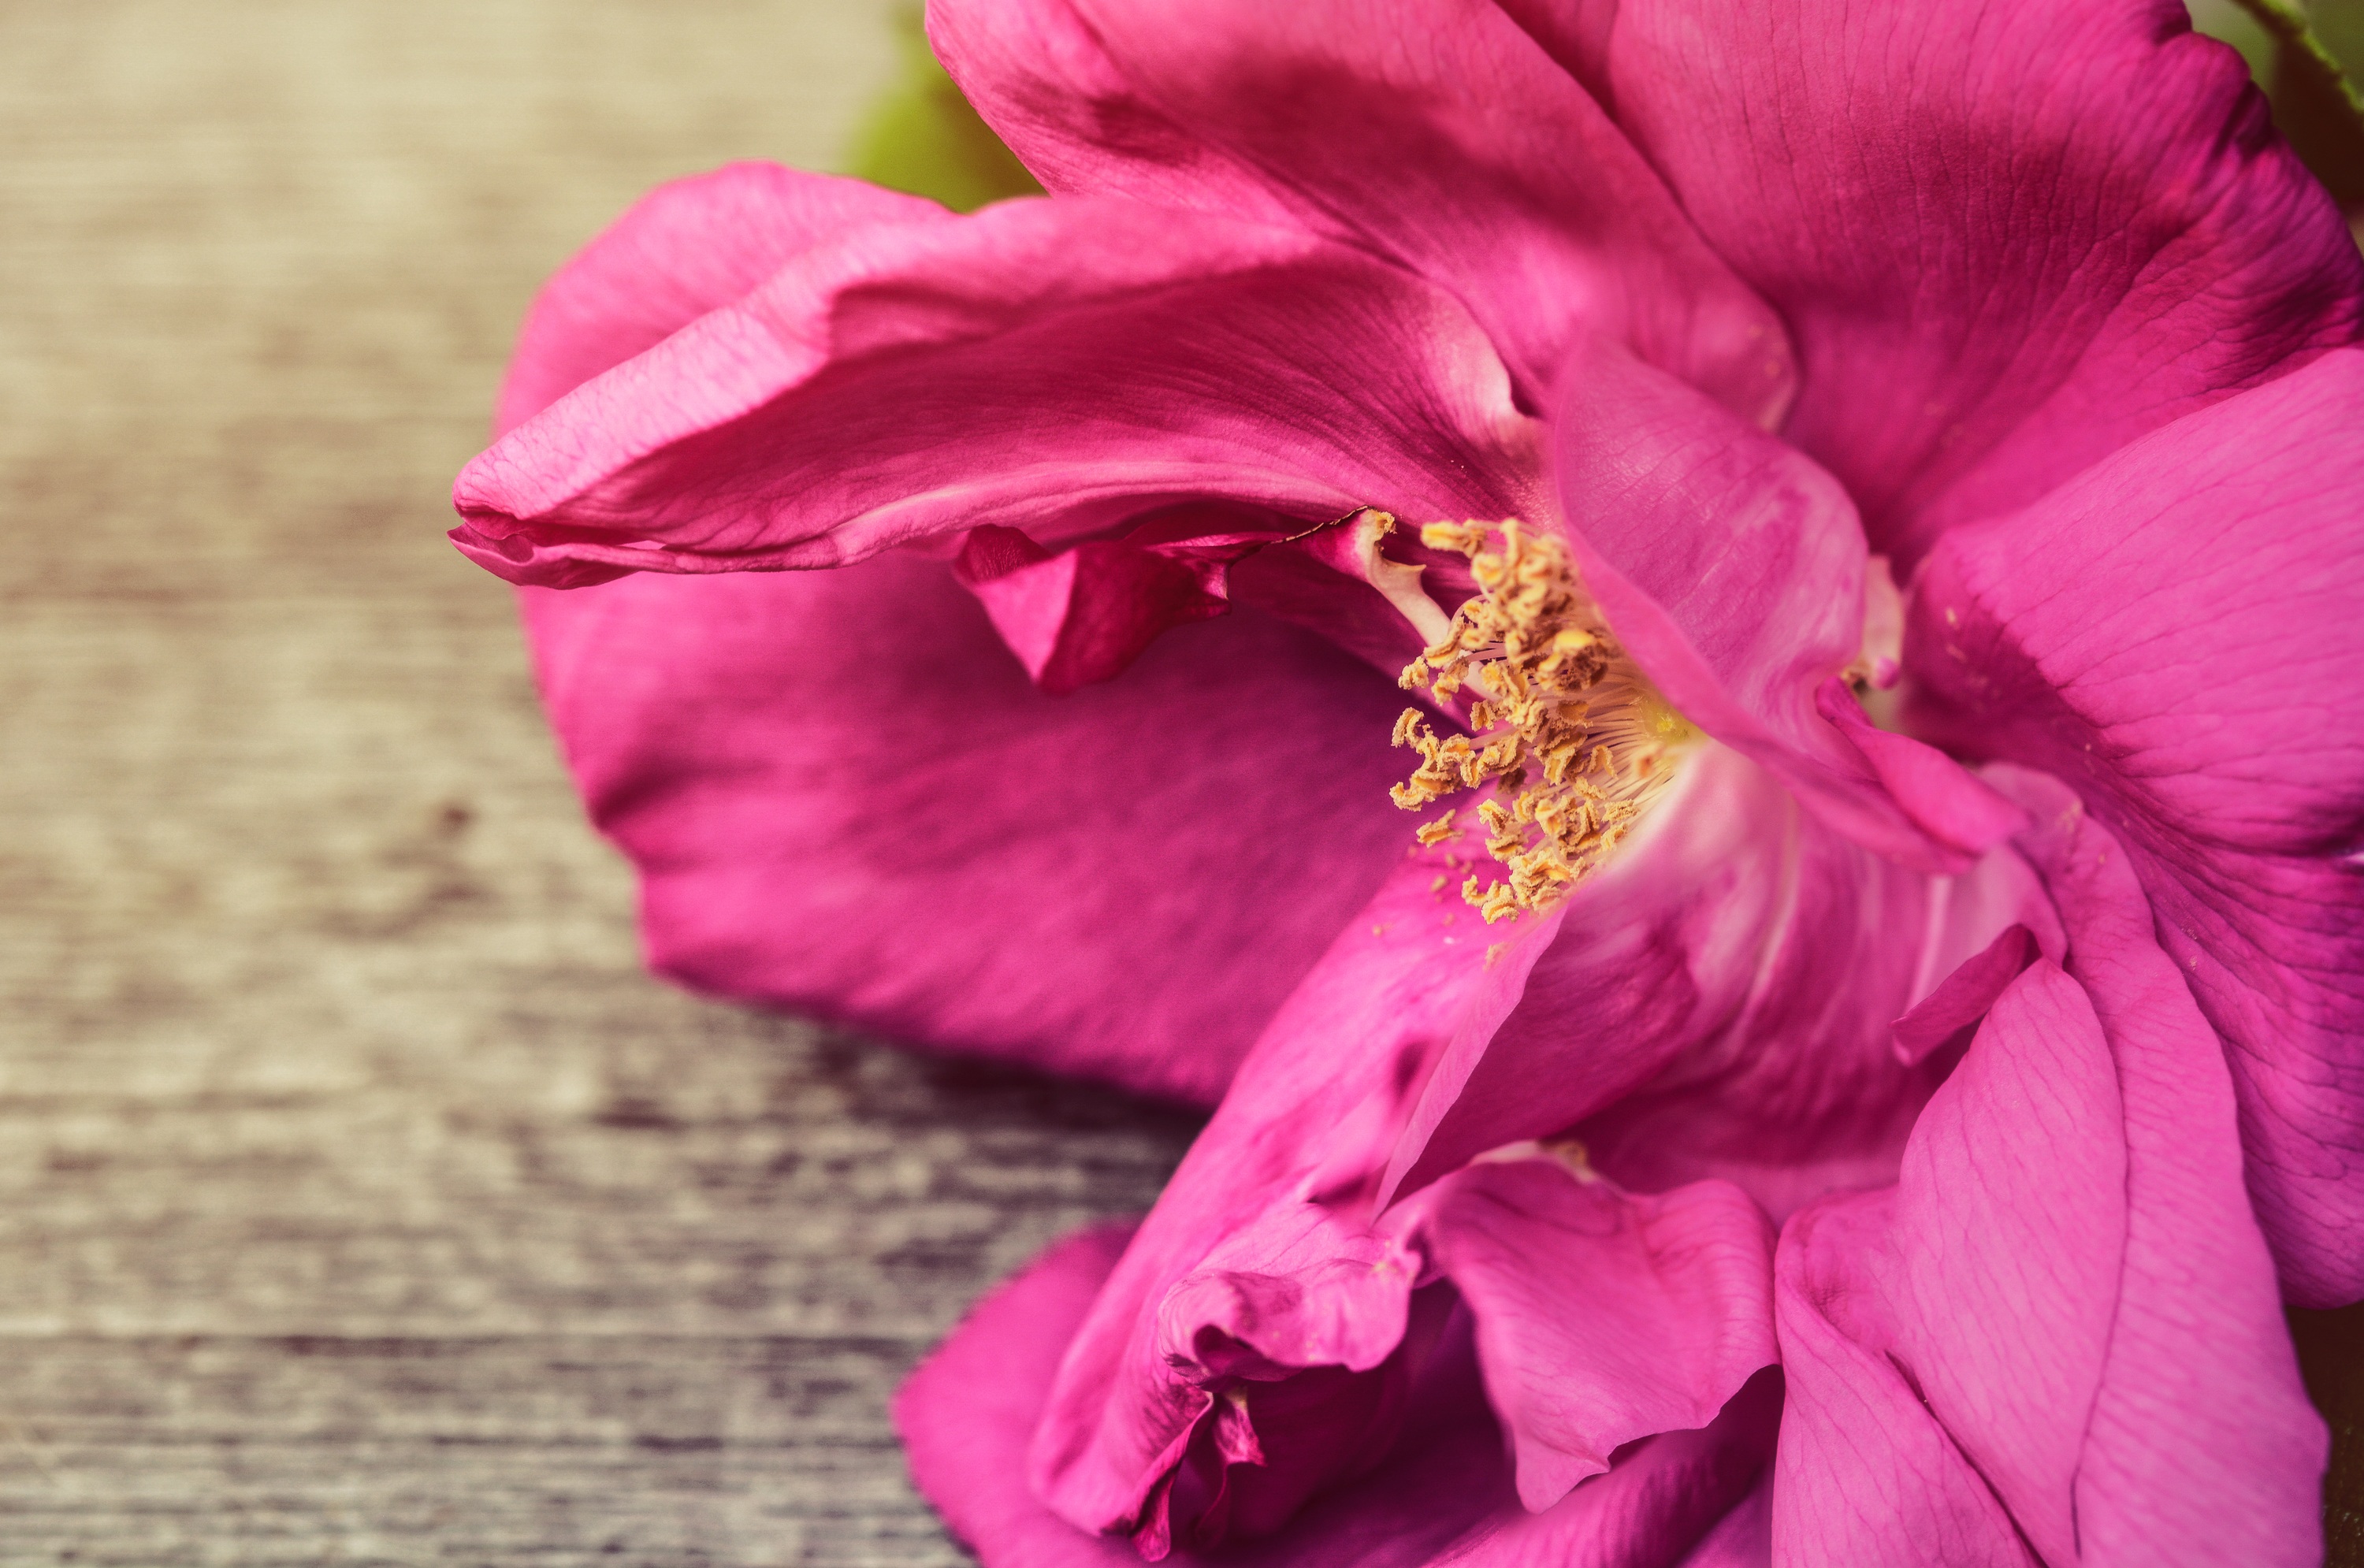
rose, petals, pink, background, backdrop, wooden, wood, plank, floral, plant, flower, flowering plant, flora, rose family, petal, close up, spring, magenta, malvales, mallow family, blossom, hibiscus, herbaceous plant